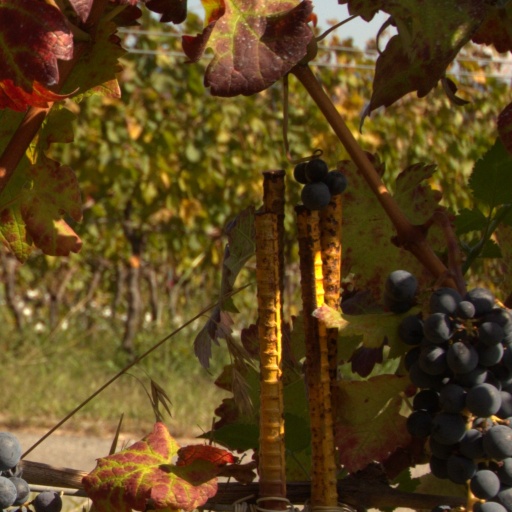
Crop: grape